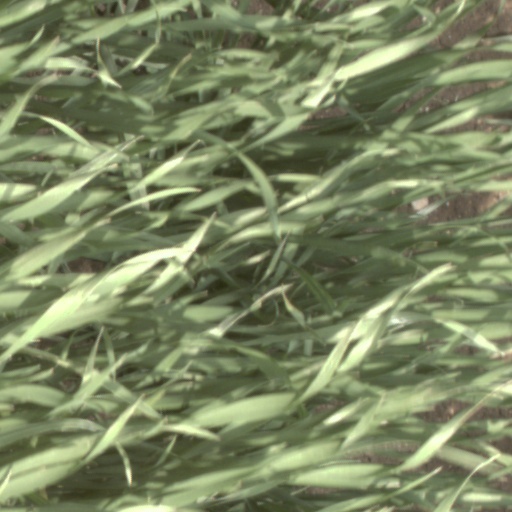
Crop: wheat